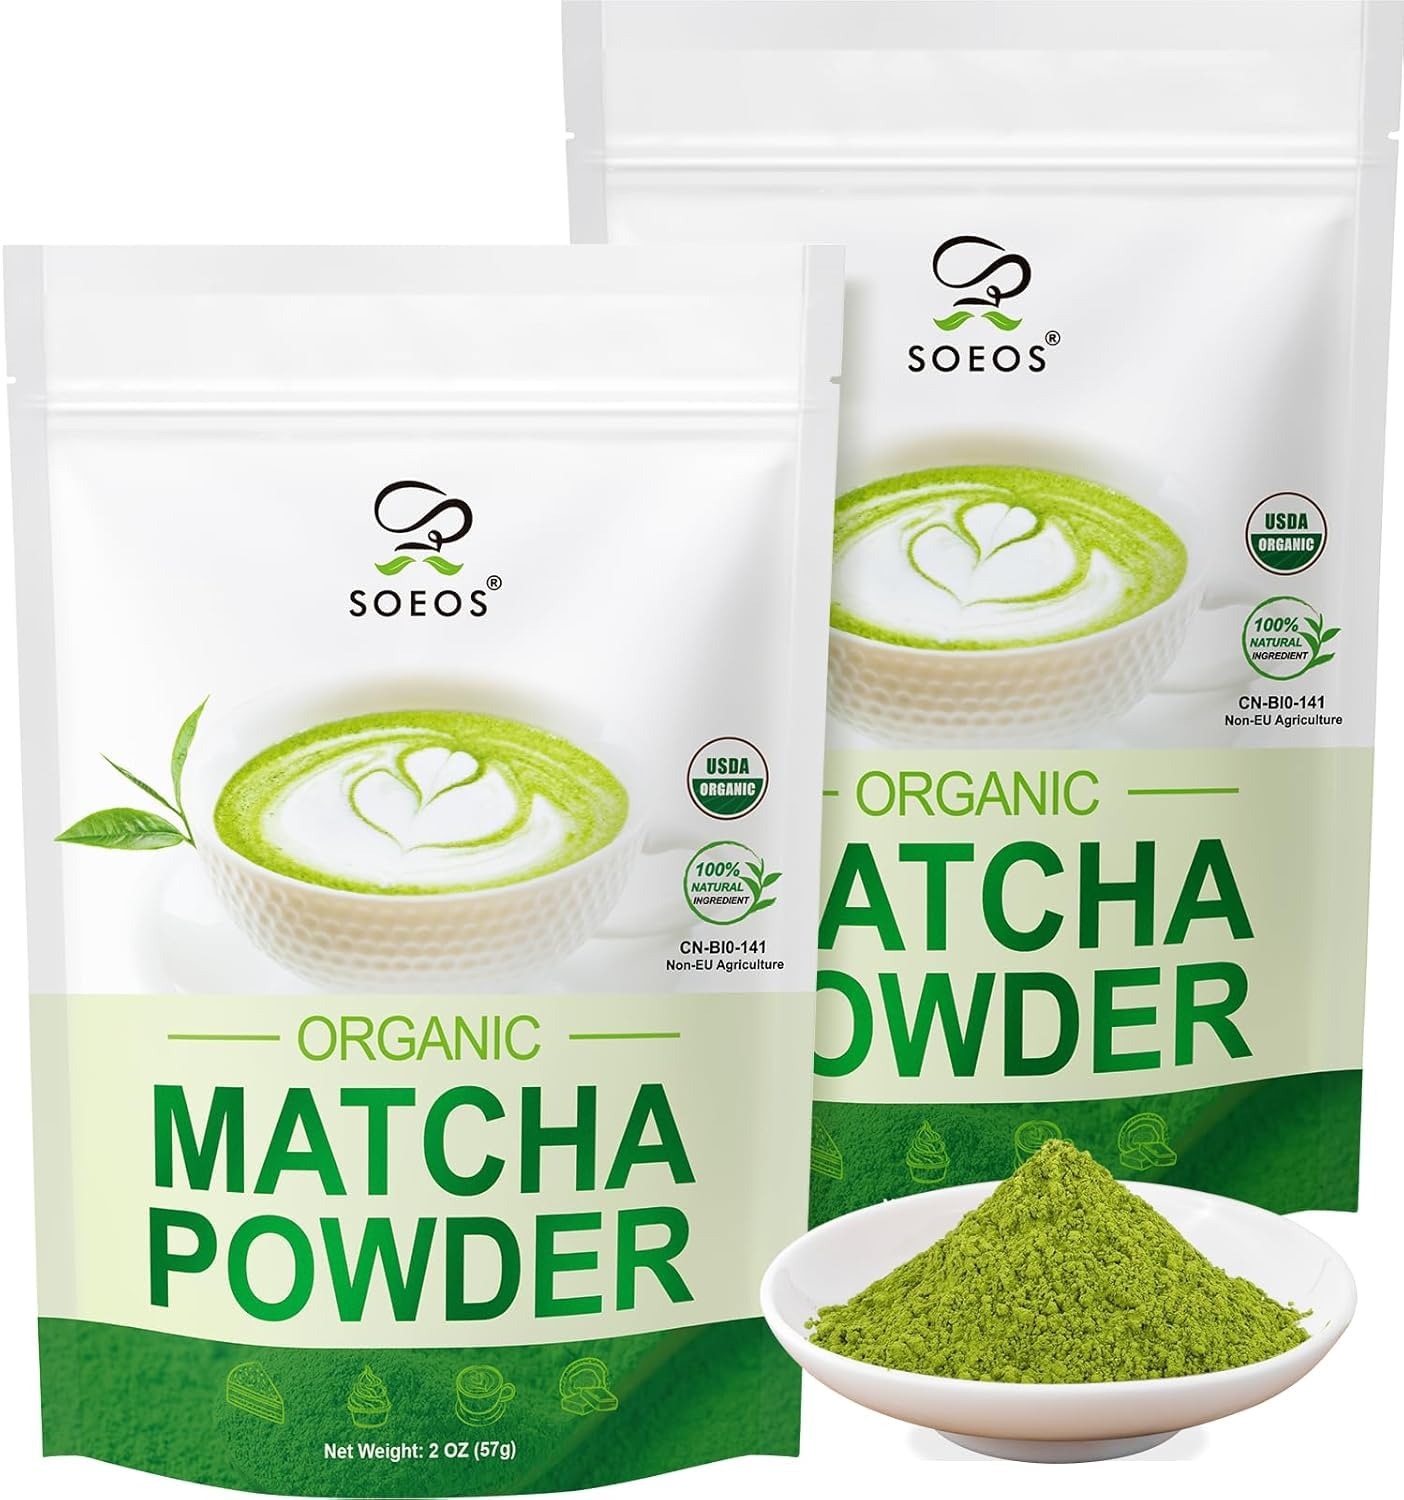
Item Name: Soeos Organic Matcha Powder, Matcha Green Tea Powder, 2 oz (2 Pack), Total 4 oz, Culinary Grade, Antioxidant-Rich Japanese Matcha for Lattes, Smoothies and Baking, Recyclable Bags
Bullet Point 1: Enjoy smooth energy and a fresh taste with our Organic Matcha Powder. Made from high-quality green tea leaves, this matcha is perfect for lattes, smoothies, baking, and more.
Bullet Point 2: CULINARY GRADE QUALITY – Perfect for everyday use in lattes, smoothies, baked goods, and desserts. Whisk into your morning routine for a clean energy boost.
Bullet Point 3: VALUE 2-PACK – 4oz TOTAL – Includes two resealable 2oz bags for freshness, convenience, and easy storage. Great for home use or on-the-go.
Bullet Point 4: FRESH, EARTHY FLAVOR – Smooth, vibrant, and never bitter—our matcha offers a rich, earthy taste that blends easily into your favorite recipes.
Value: 4.0
Unit: Ounce

Price: 13.99